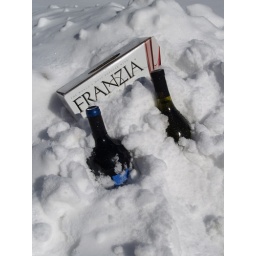
Don't leave wine in your car though, it does freeze and pops the cork or shatters the bottle